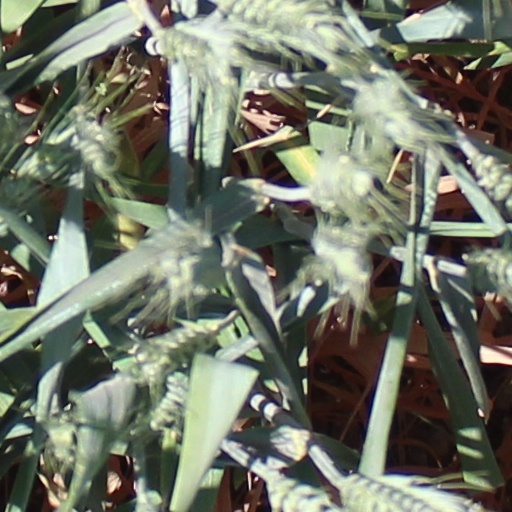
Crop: wheat